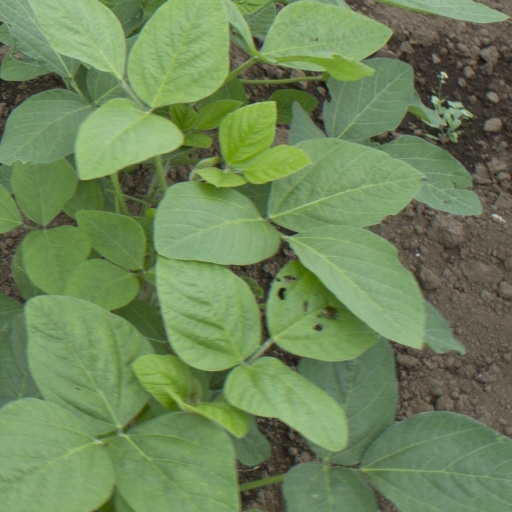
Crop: soybean